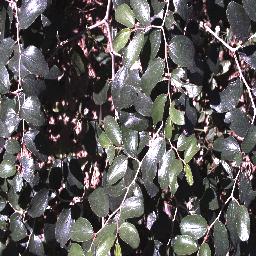
Label: chinee_apple